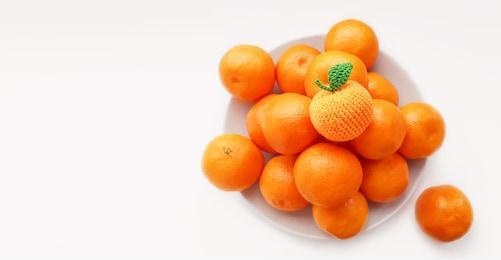
Label: mandarine